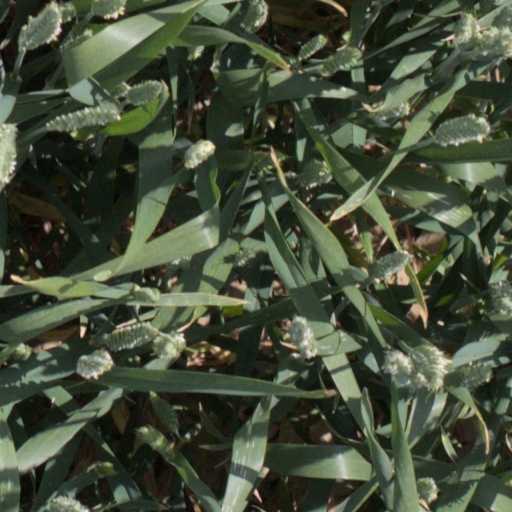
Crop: wheat